Quantum-Systems

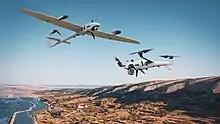
Quantum-Systems GmbH Vector & Scorpion UAS

The Vector & Scorpion series is a 2-in-1 system that began serial production in 2020. The Vector is constructed from carbon-fiber-reinforced material, providing resilience in various weather conditions. The Scorpion is a short-range tricopter designed for endurance. Both UAS share the same fuselage.